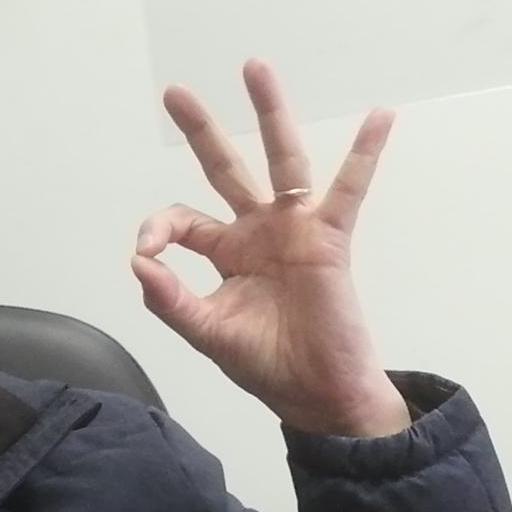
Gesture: ok